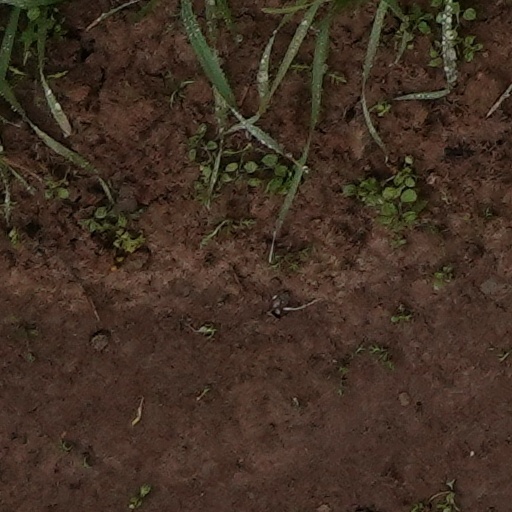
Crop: wheat